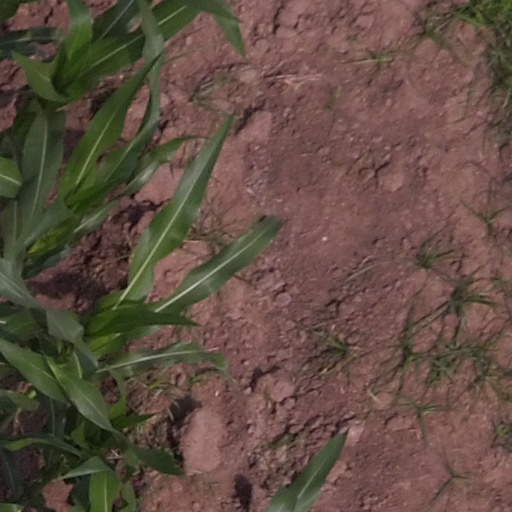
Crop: maize; corn